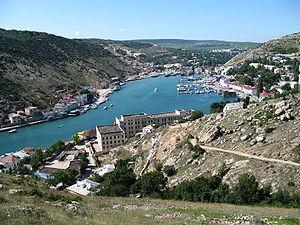
Balaclava ou Balaklava est une ancienne ville de Crimée. Après avoir été le centre administratif du raïon de Balaklava créé en 1930, elle a aujourd'hui le statut de quartier de la ville de Sébastopol, à laquelle elle a été incorporée en 1957 par le gouvernement soviétique.